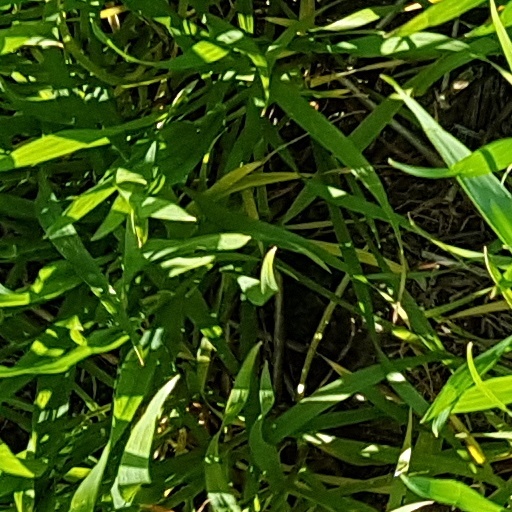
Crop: wheat